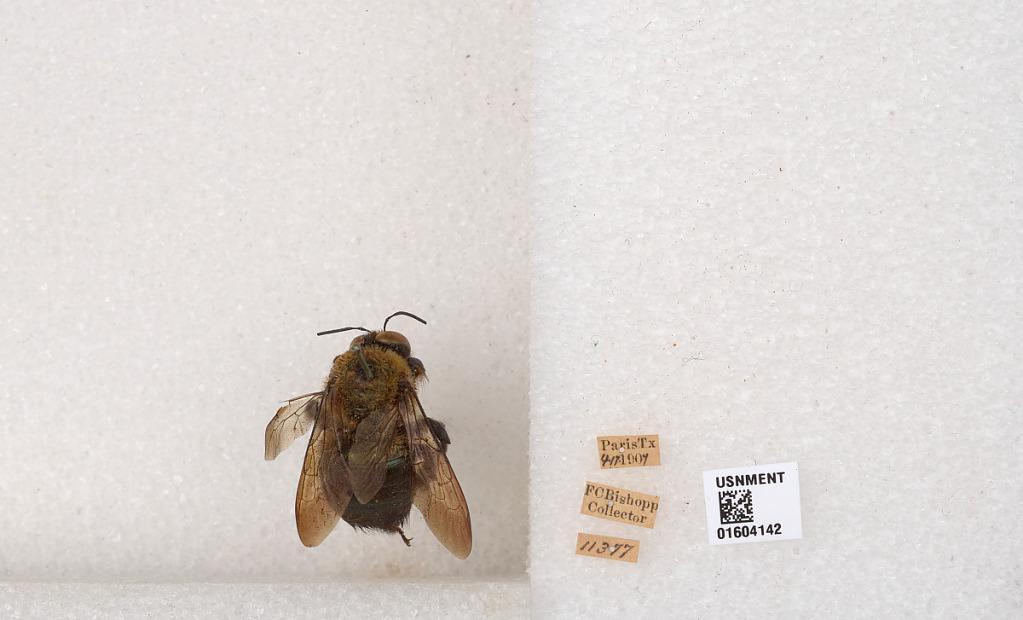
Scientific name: Xylocopa (Xylocopoides) virginica virginica (Linnaeus)
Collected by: F. Bishopp
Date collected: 1907-4-17
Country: United States
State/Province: Texas
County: Lamar
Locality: Paris